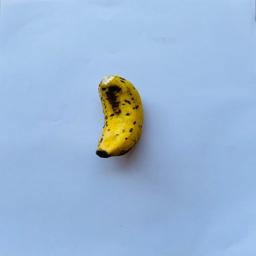
Banana variety: Sabri Kola